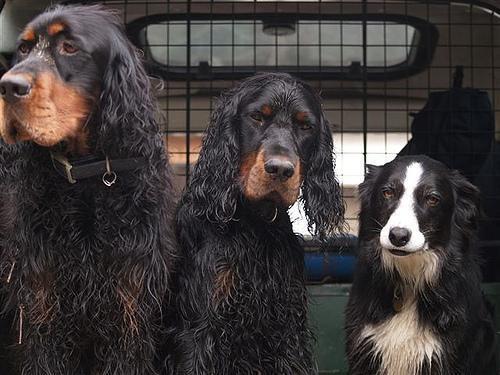
Gordon_setter